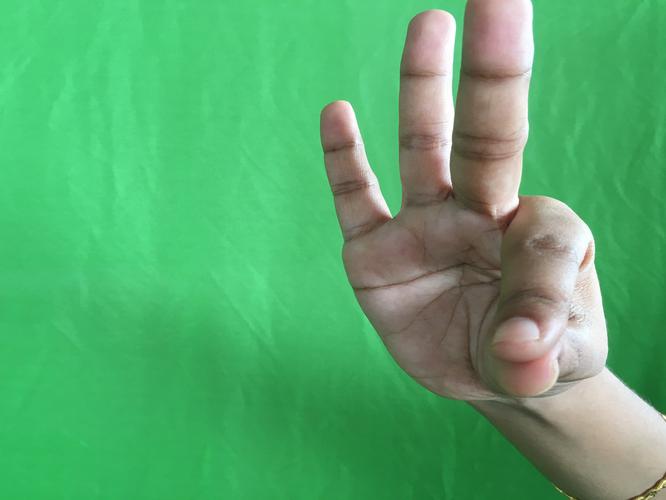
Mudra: Hamsasyam
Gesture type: single_hand